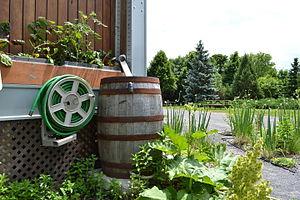
La maison solaire écoologique est située sur l'Île Sainte-Hélène, Montréal au Canada. La maison solaire a été conçue par des étudiants de l’Université McGill, de l’Université de Montréal et de l’École de technologie supérieure dans le cadre du concours international Solar Decathlon à Washington, D.C. La Maison solaire écoologique, Environnement Canada.
La collecte de l'eau de pluie devient une procédure que de nombreux Canadiens incorporent dans leur vie quotidienne, bien que les données ne donnent pas les chiffres exacts sur la mise en œuvre. L'eau de pluie peut être utilisée à plusieurs fins, notamment pour la réduction des eaux pluviales, l'irrigation, la lessive et les toilettes portatives. En plus des coûts bas, la collecte des eaux de pluie est utile pour l'irrigation des terres.